Sportivo Dock Sud

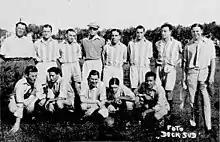
The team that won the Primera División title in 1933

A club called "Club Atlético Dock Sud" was founded in 1914, but it was soon dissolved. In 1916 the same individuals formed a new club named "Sportivo Dock Sud", which has continued since then.